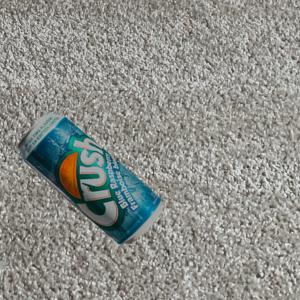
Label: cans